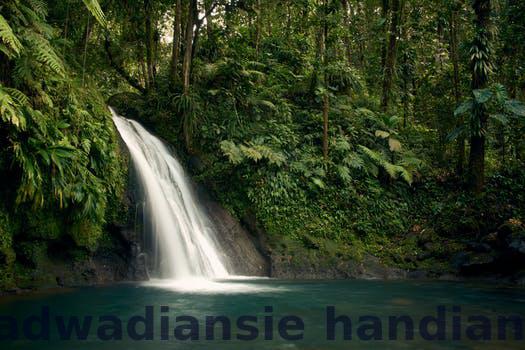
Label: Watermark